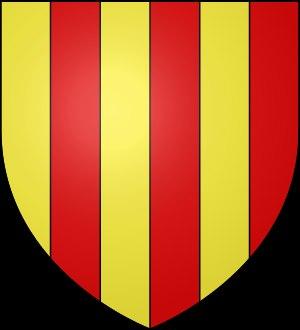
Limeray est une commune française du département d'Indre-et-Loire, en région Centre-Val de Loire, à égale distance de Blois et de Tours, et à 5 km en amont d'Amboise.